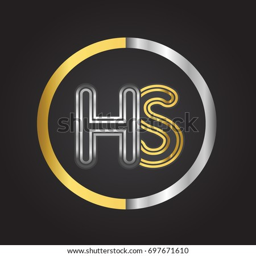
letter logo in a circle .